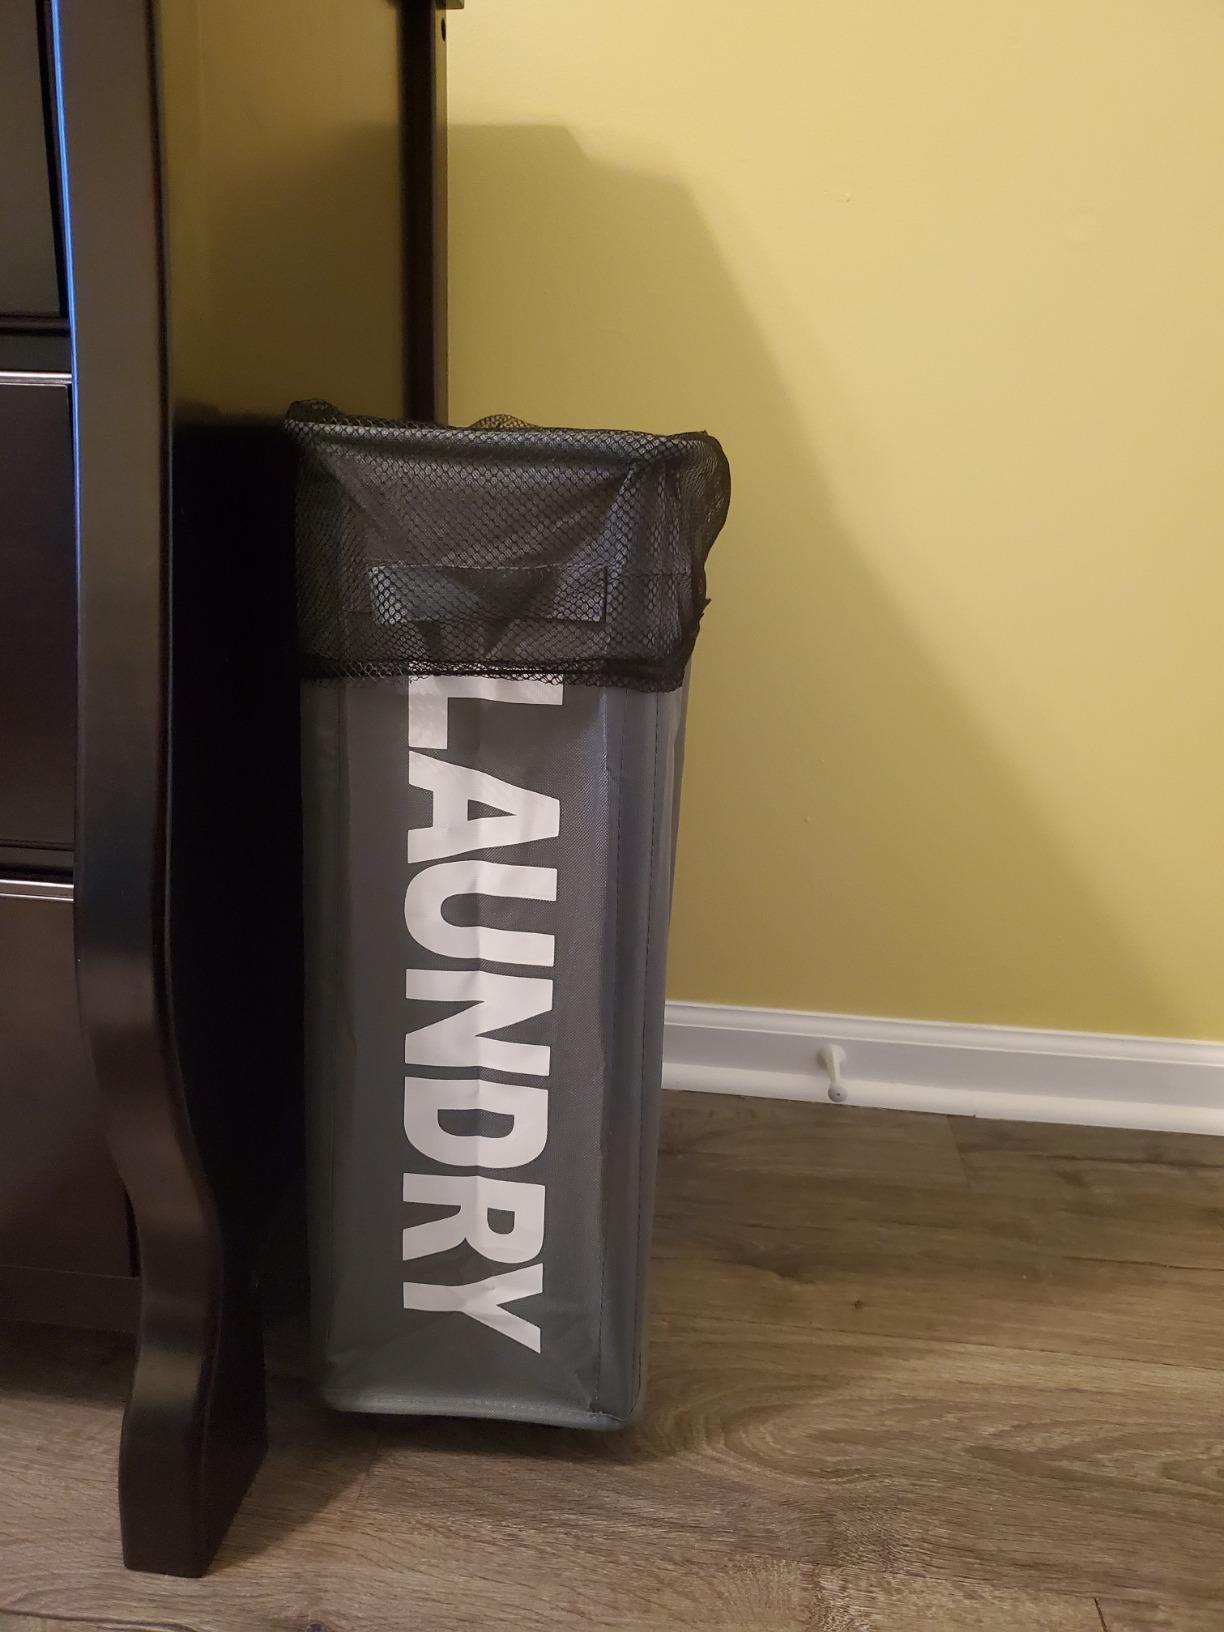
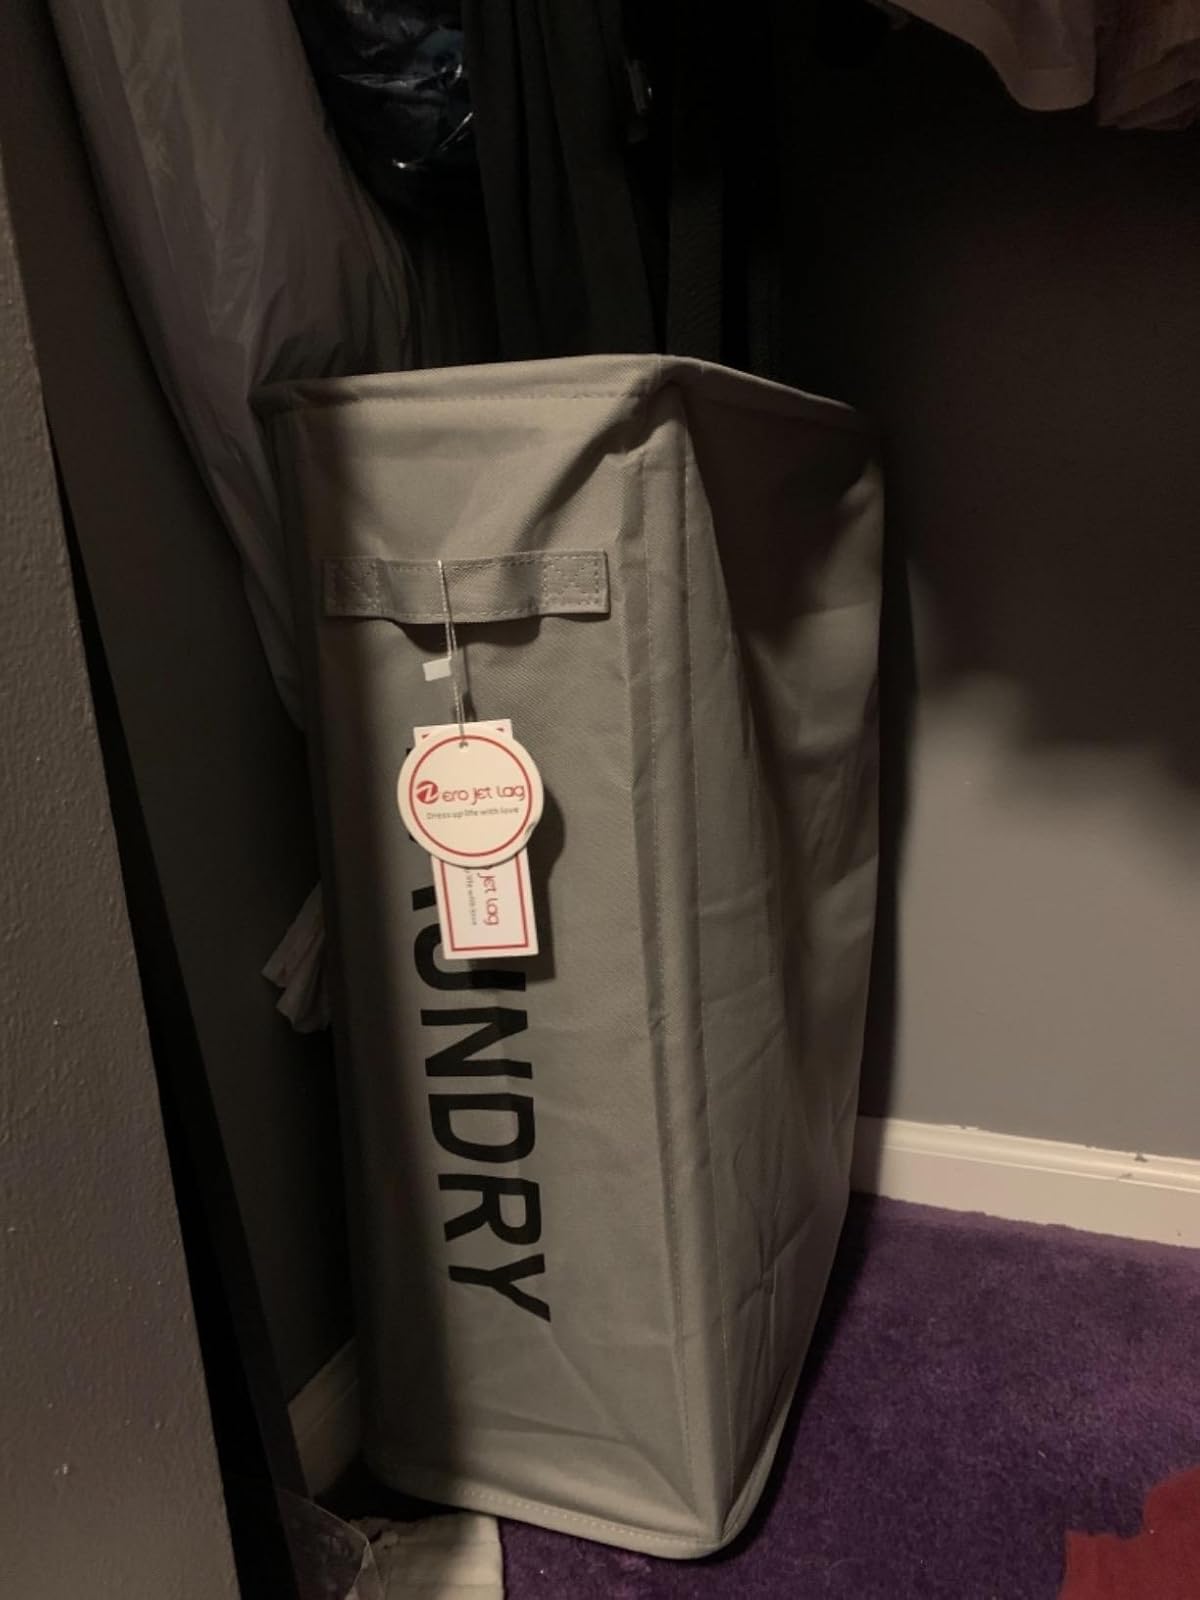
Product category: items_hamper
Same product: no